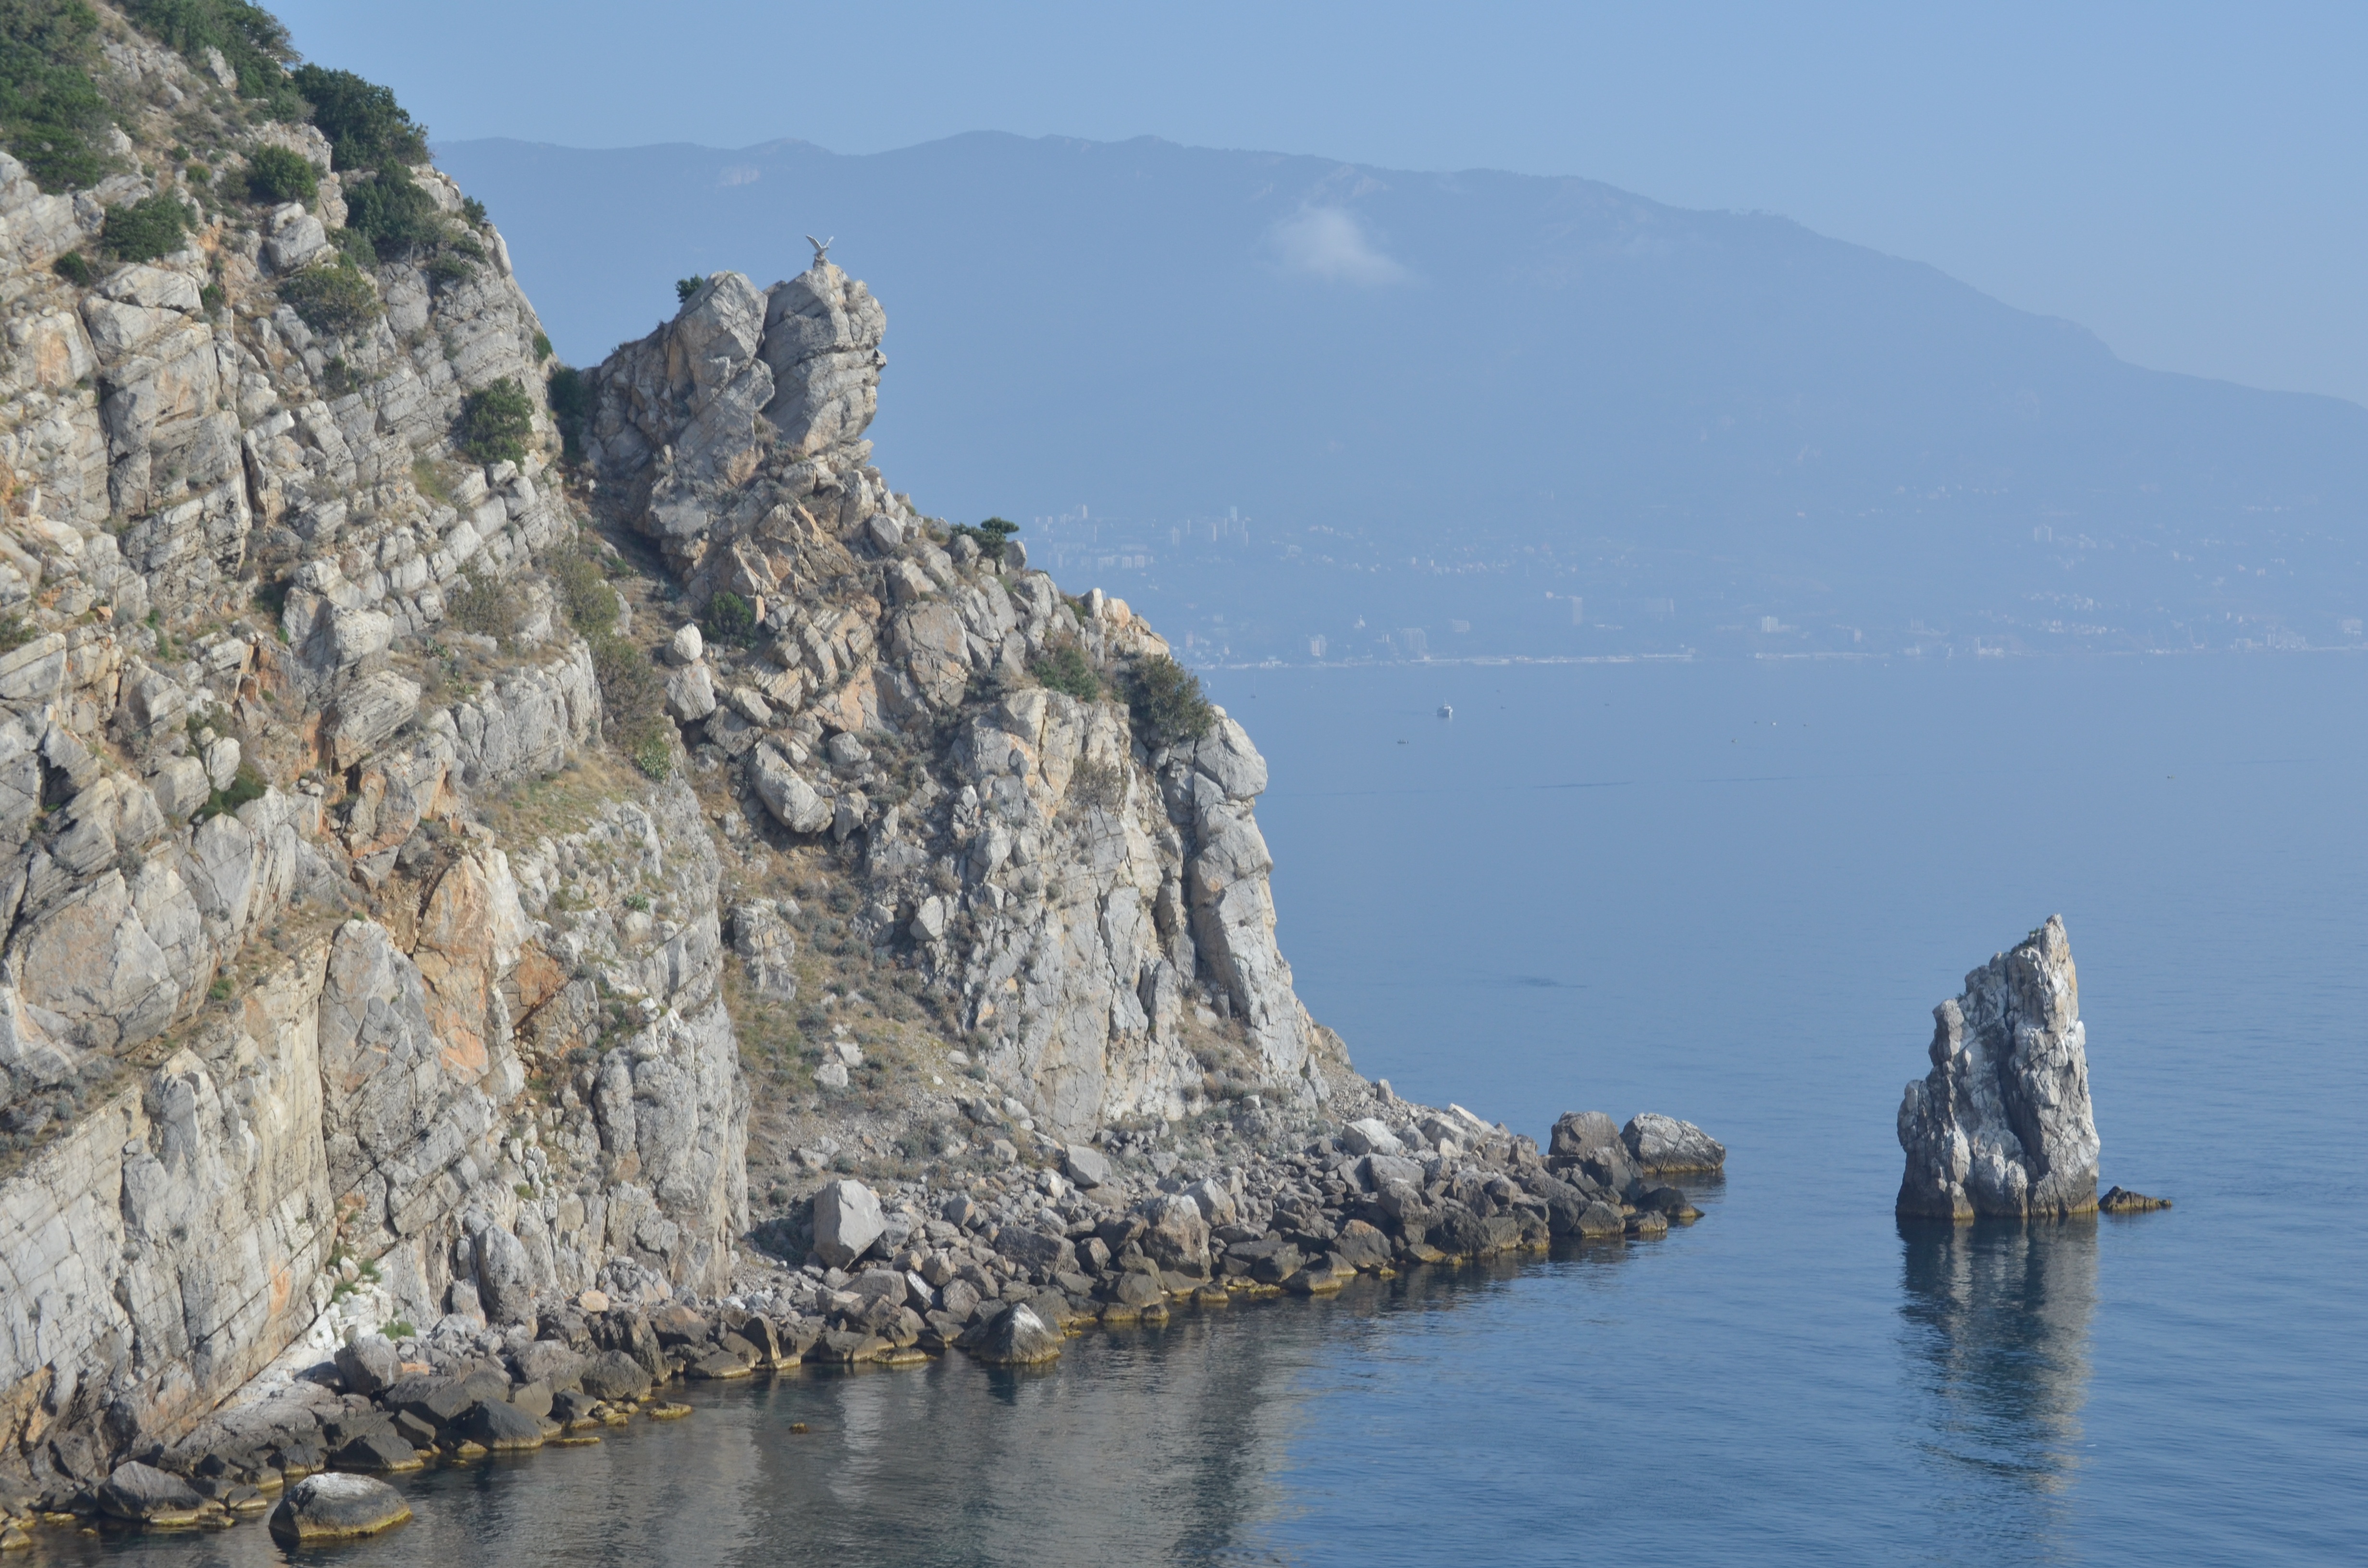
beach, landscape, sea, coast, rock, mountain, lake, formation, cliff, bay, fjord, stack, terrain, rocks, geology, cape, landform, crimea, yalta